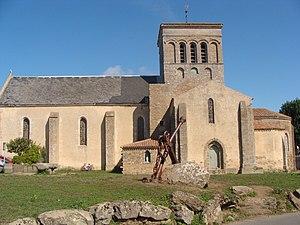
Cet article recense les monuments historiques français classés en 1906.
Saint-Sauveur est un village situé dans la commune de L'Île-d'Yeu sur l'île homonyme et dans le département de la Vendée. Ses petites ruelles aux maisons basses et blanches aux volets multicolores sont typiques de l'île.
La liste des églises de la Vendée recense de la manière la plus complète possible les églises, cathédrale et basiliques situées dans le département français de la Vendée.